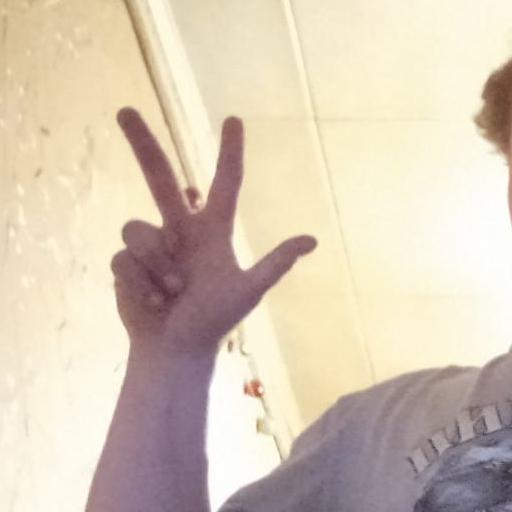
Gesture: three2